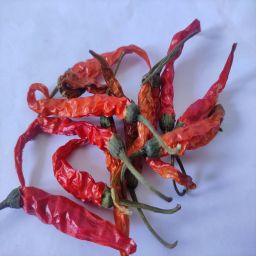
Crop: Chile Pepper
Quality: Dried